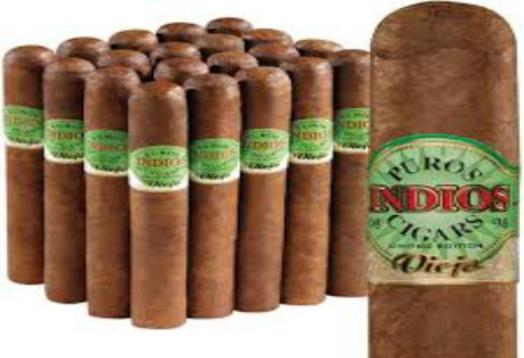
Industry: Necessities